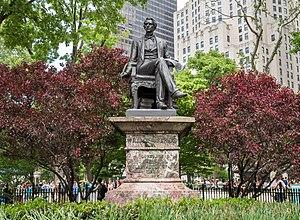
William Henry Seward, né le 16 mai 1801 dans une petite communauté du comté d'Orange et mort le 10 octobre 1872 à Auburn est un avocat et homme politique américain. Membre du Parti anti-maçonnique, du Parti whig puis du Parti républicain, il est gouverneur de l'État de New York entre 1839 et 1842, sénateur du même État entre 1849 et 1861 puis secrétaire d'État des États-Unis entre 1861 et 1869 dans l'administration du président Abraham Lincoln puis dans celle de son successeur Andrew Johnson.
Madison Square est une place du Flatiron District, dans l'arrondissement de Manhattan, à New York. Cette place est bordée par - dans le sens des aiguilles d'une montre, en partant du sud-ouest - Broadway, la 5ᵉ Avenue, la 28ᵉ Rue, Madison Avenue et la 23ᵉ Rue. En son centre se trouve un parc de 2,75 hectares, Madison Square Park.